Technical University of Munich

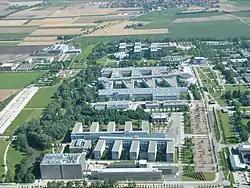
Aerial view of the TUM campus in Garching (2011)

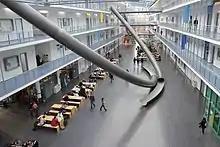
Interior of the faculty building for the Departments of Mathematics and Informatics

The campus in Garching, located around 10 km north of Munich, has grown to become the largest TUM campus. In the last decades, the departments of Physics, Chemistry, Mechanical Engineering, Informatics and Mathematics have all relocated from their former buildings in the Main Campus. They have since been joined by numerous research institutes, including the Max Planck Institutes for Plasma Physics, Astrophysics, Extraterrestrial Physics and Quantum Optics, the Forschungsreaktor München II (FRM II), the headquarters of the European Southern Observatory (ESO), and the Leibniz Supercomputing Centre, one of the fastest supercomputers in Europe.